Sweethearts (1938 film)

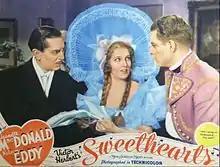
Lobby card

Broadway stars Gwen Marlowe and Ernest Lane are appearing in a 6-year run of Victor Herbert's operetta "Sweethearts". They are also very much in love after six years of marriage. Norman Trumpett is a successful Hollywood talent scout under pressure to recruit Marlowe and Lane for his studio, which their Broadway producer Felix Lehman is equally determined to prevent.